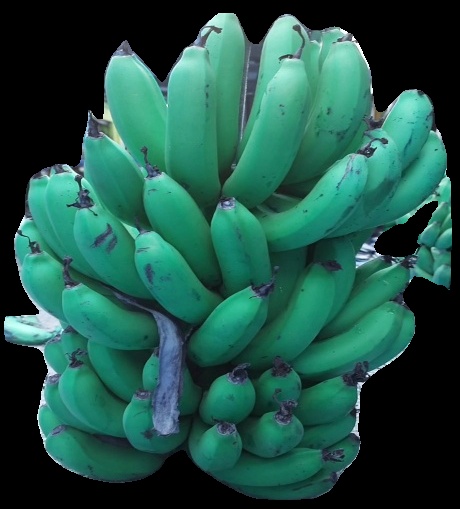
Variety: pachbale
Grade: grade2